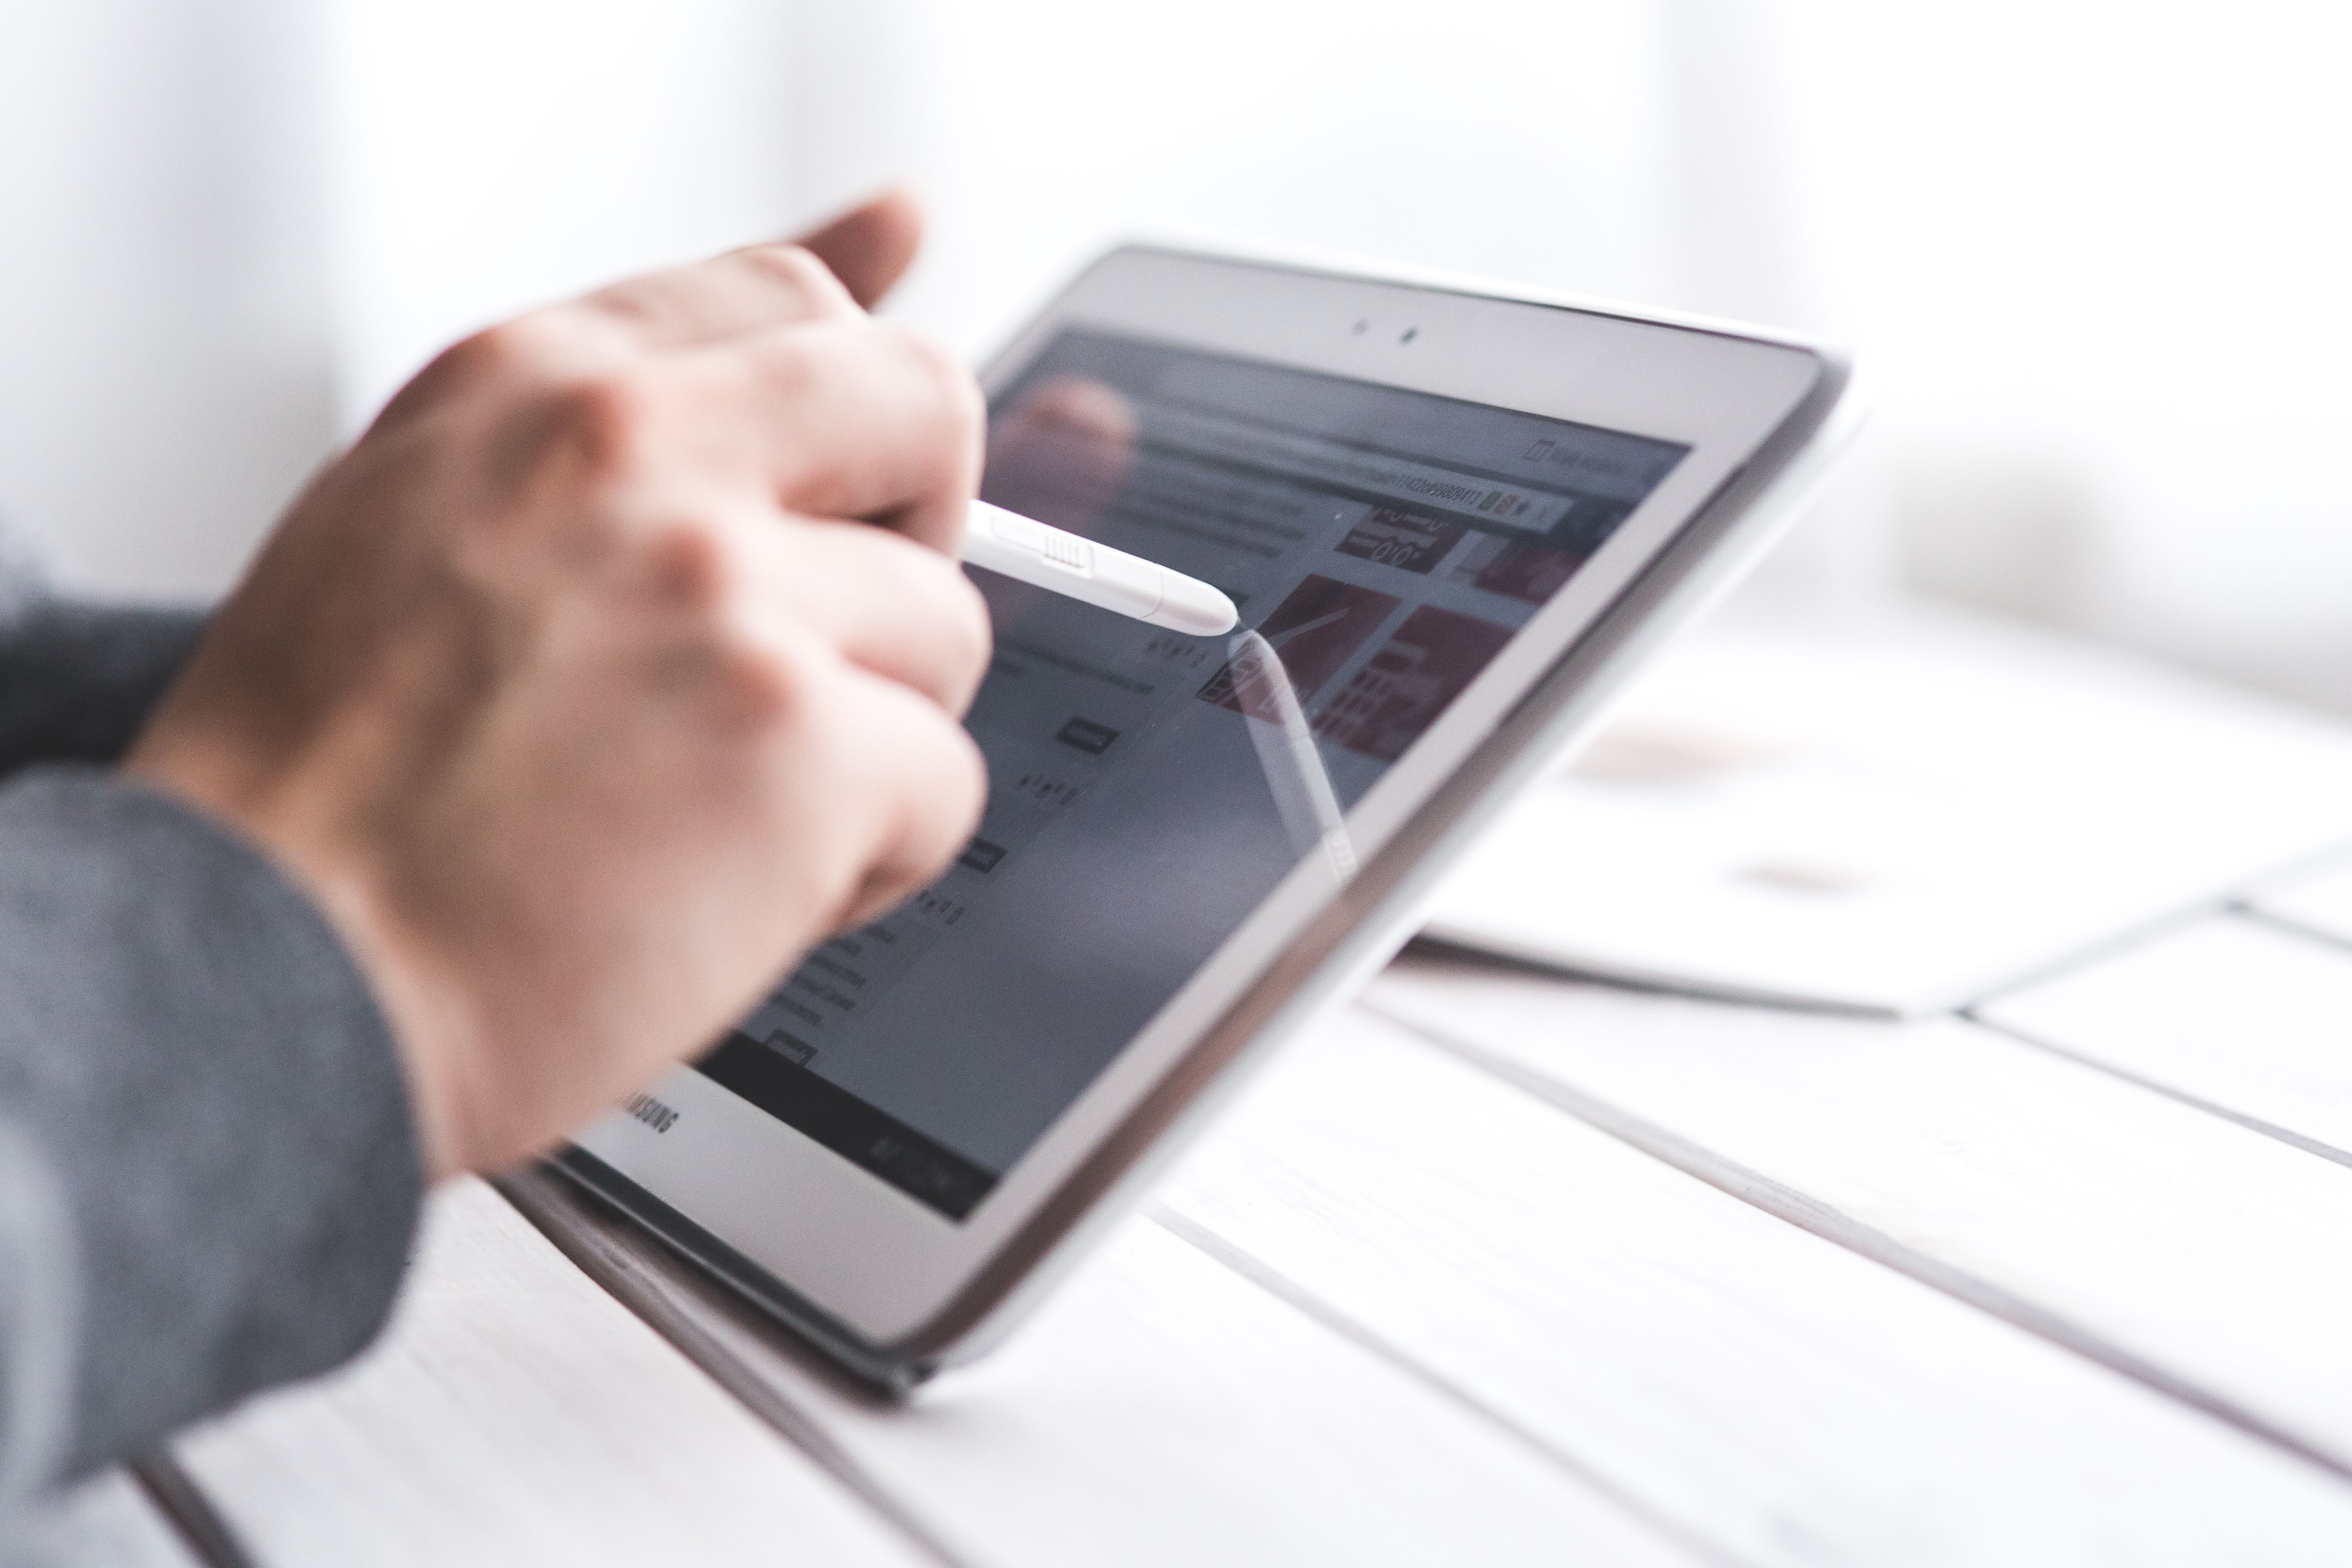
product, gadget, electronic device, technology, ipad, communication device, smartphone, mobile phone, hand, portable communications device, gesture, computer, touchpad, tablet computer, mobile device